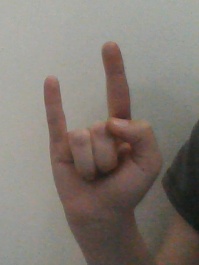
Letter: la